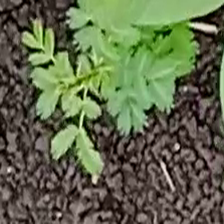
Weed species: Dwarf_cassia_(Chamaecrista pumila)